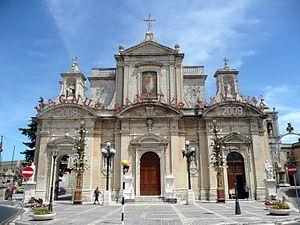
Ir-Rabat, connue aussi comme Rabat, est une ville de Malte, située tout près de Mdina.